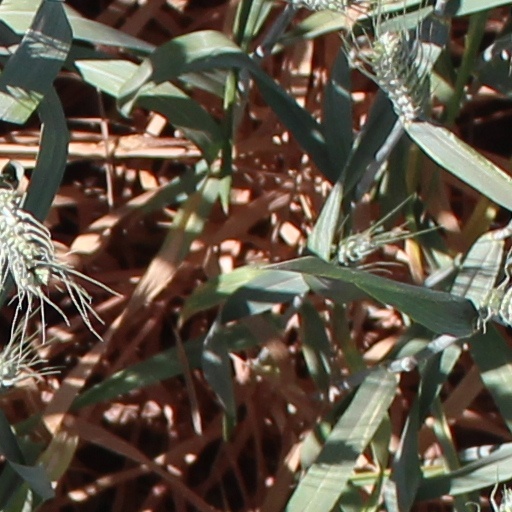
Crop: wheat